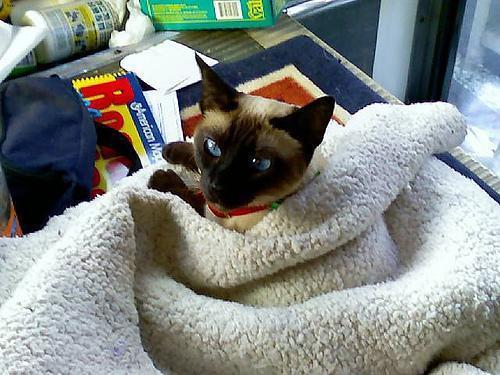
Siamese